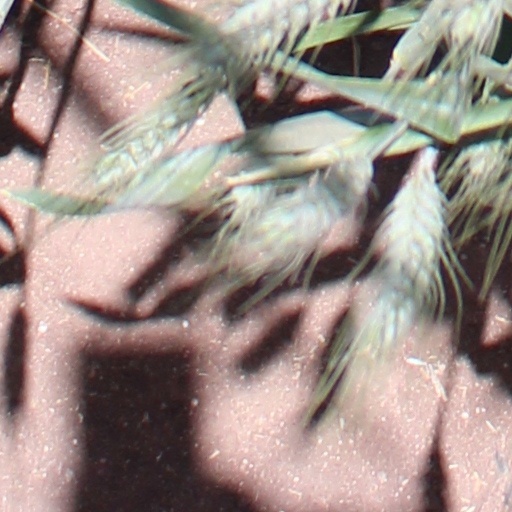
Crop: wheat